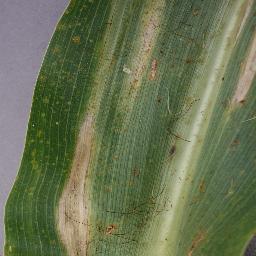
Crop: corn
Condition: (maize)_northern_blight